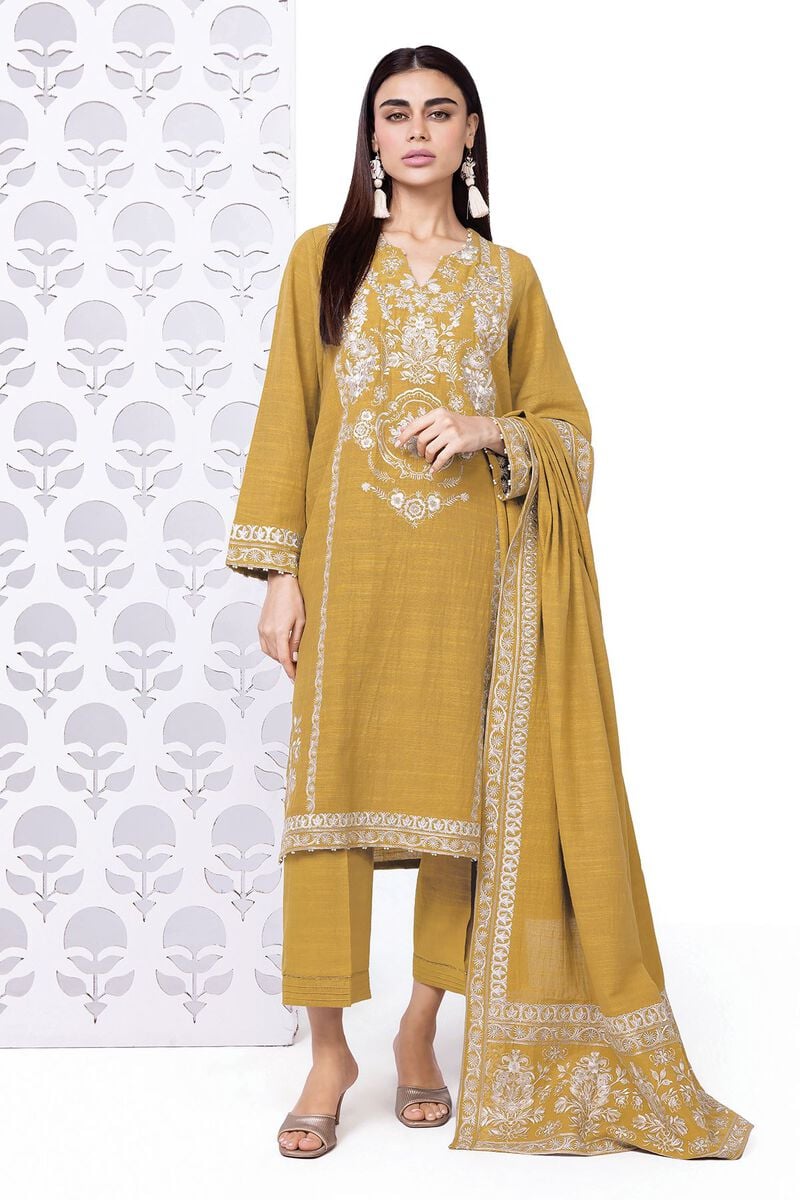
mustard embroidered cotton suit